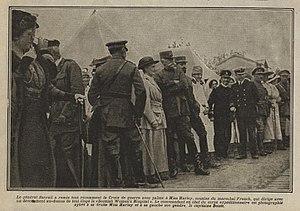
Miss_Harley_(cousine du maréchal French)reçoit la croix_de guerre avec_palme des_mains du général Sarrail, elle s'occupe des ambulances (scottish women's hospital) sur le front de Macédoine et y trouvera la mort.
Le mouvement du Scottish Women’s Hospitals fut créé le 12 août 1914 à Édimbourg en Écosse par des sociétés suffragistes écossaises en vue de créer des hôpitaux militaires tenus entièrement par des femmes. Il soutint les Alliés de la Première Guerre mondiale. Une de ses premières missions intervint en France à Sainte-Savine dans le domaine de Chanteloup où fut établi un hôpital sous tentes : l’hôpital des Dames écossaises de Chanteloup. Par la suite, des équipes furent envoyées en Grèce, Serbie, Russie et Roumanie.
Zeitenlik est un cimetière militaire situé à Thessalonique, Grèce, le plus grand du pays. Il contient les dépouilles de soldats serbes, français, anglais, italiens, russes, ainsi que des prisonniers de guerre bulgares, tombés durant l'Expédition de Salonique lors de la Première Guerre mondiale.